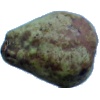
Label: pear_stone